Etimesgut railway station

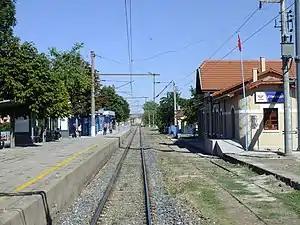
Etimesgut station with the former suburban platform.

Etimesgut railway station is a railway station in Etimesgut, Ankara, currently under renovation. The station was a stop on the Ankara suburban from 1972 to 2016, when the station was closed for renovation. Once the rebuilt station is opened, commuter rail service will resume. Etimesgut station is located along İstasyon Avenue, near Hikmet Özer Avenue.